John Rowan (Kentucky politician)

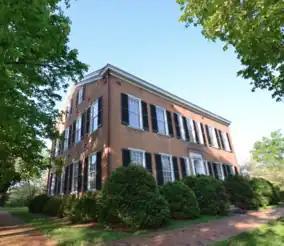
Rowan's Federal Hill mansion is now part of My Old Kentucky Home State Park

After his service in the Senate, Rowan returned to Kentucky, dividing his time between Louisville and Bardstown. During an epidemic of cholera that spread through Bardstown in 1833, three of Rowan's children (William, Atkinson, and Mary Jane) died. The spouses of William and Mary Jane also died of cholera, as did Mary Jane's daughter, and Rowan's sister Elizabeth and her husband. Aid from Bishop Joseph Flaget and a group of nuns who traveled to Federal Hill during the epidemic probably spared the life of Rowan's orphaned granddaughter, Eliza Rowan Harney.